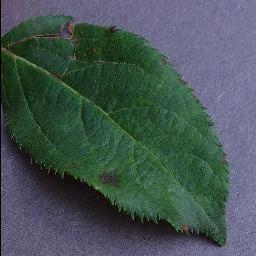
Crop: apple
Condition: scab